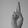
ASL letter: R